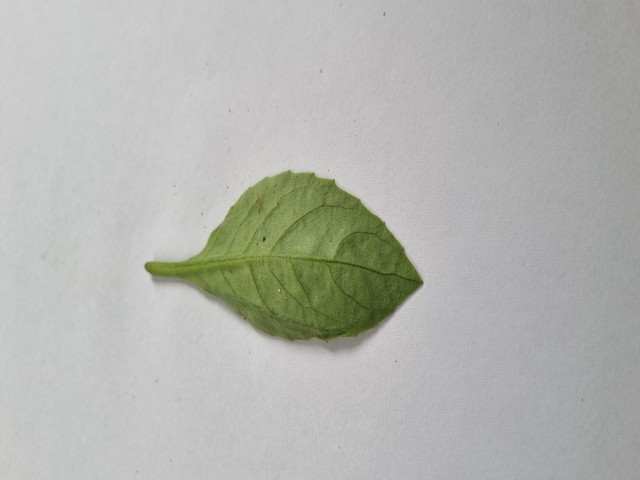
Plant: gainura